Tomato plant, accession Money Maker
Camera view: tilt-top (135 deg); turntable rotation: 240 degrees
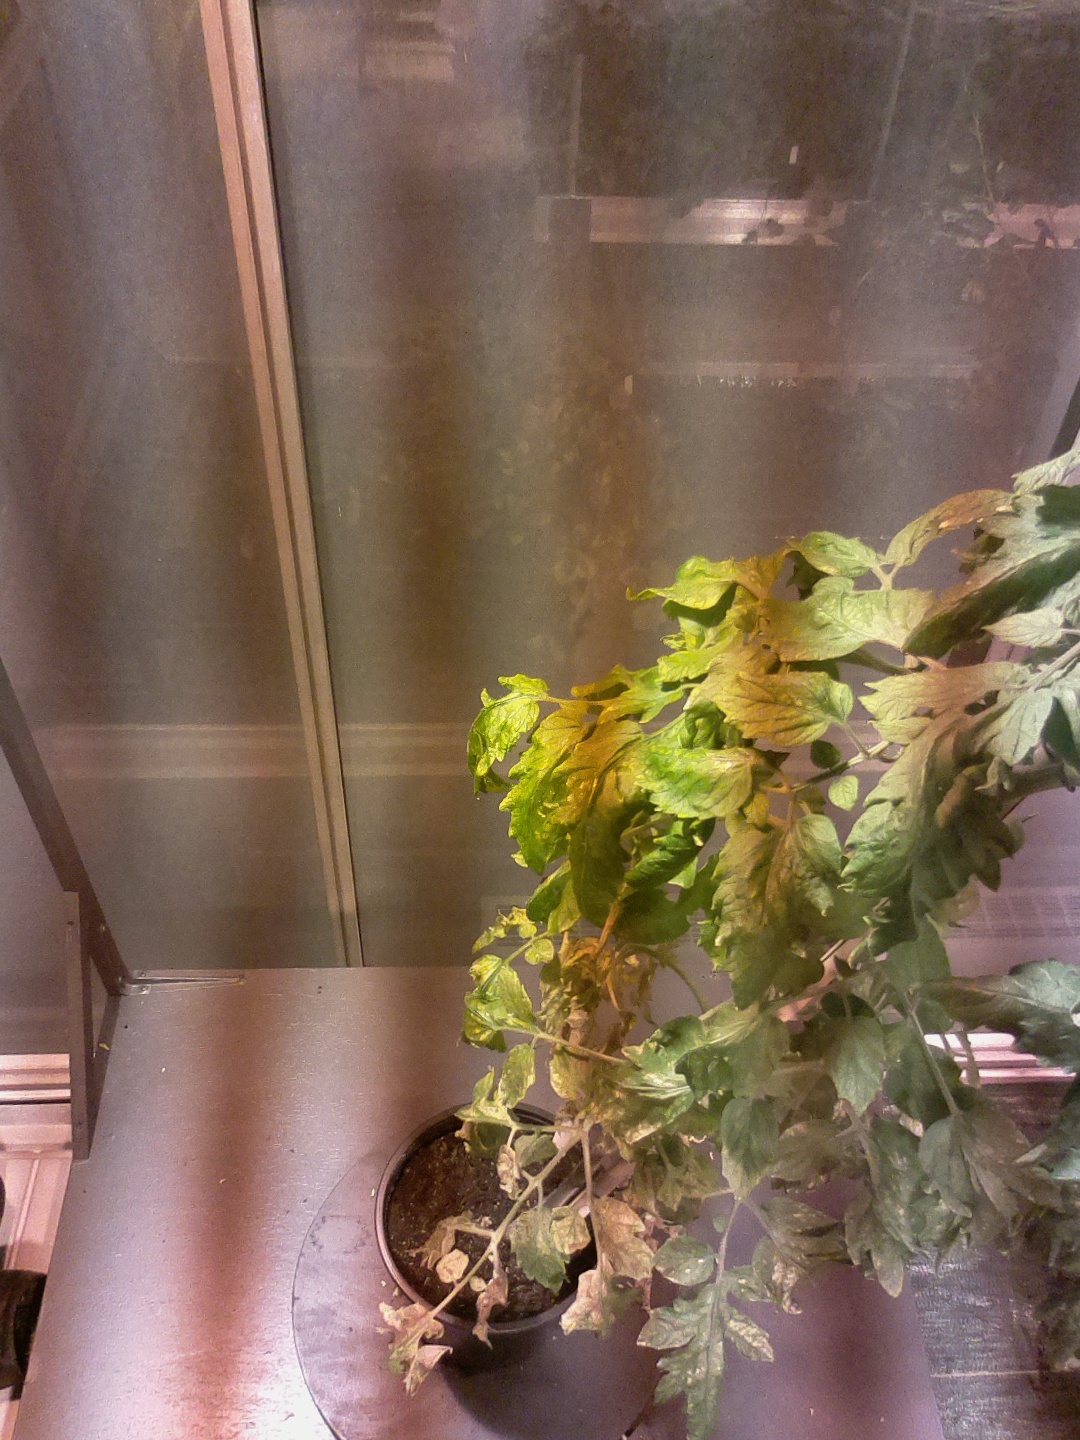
BBCH growth stage 74: 40%-50% of final fruit size